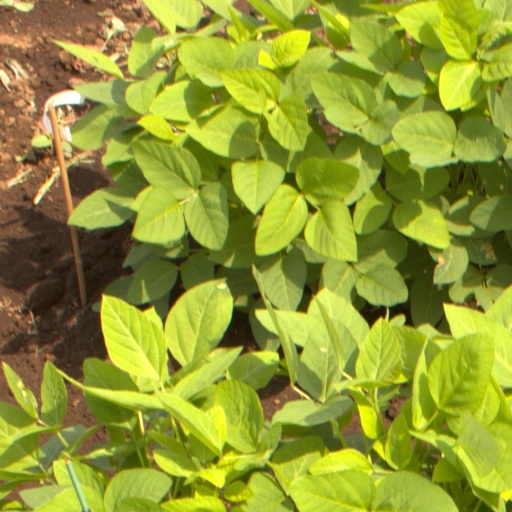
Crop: soybean